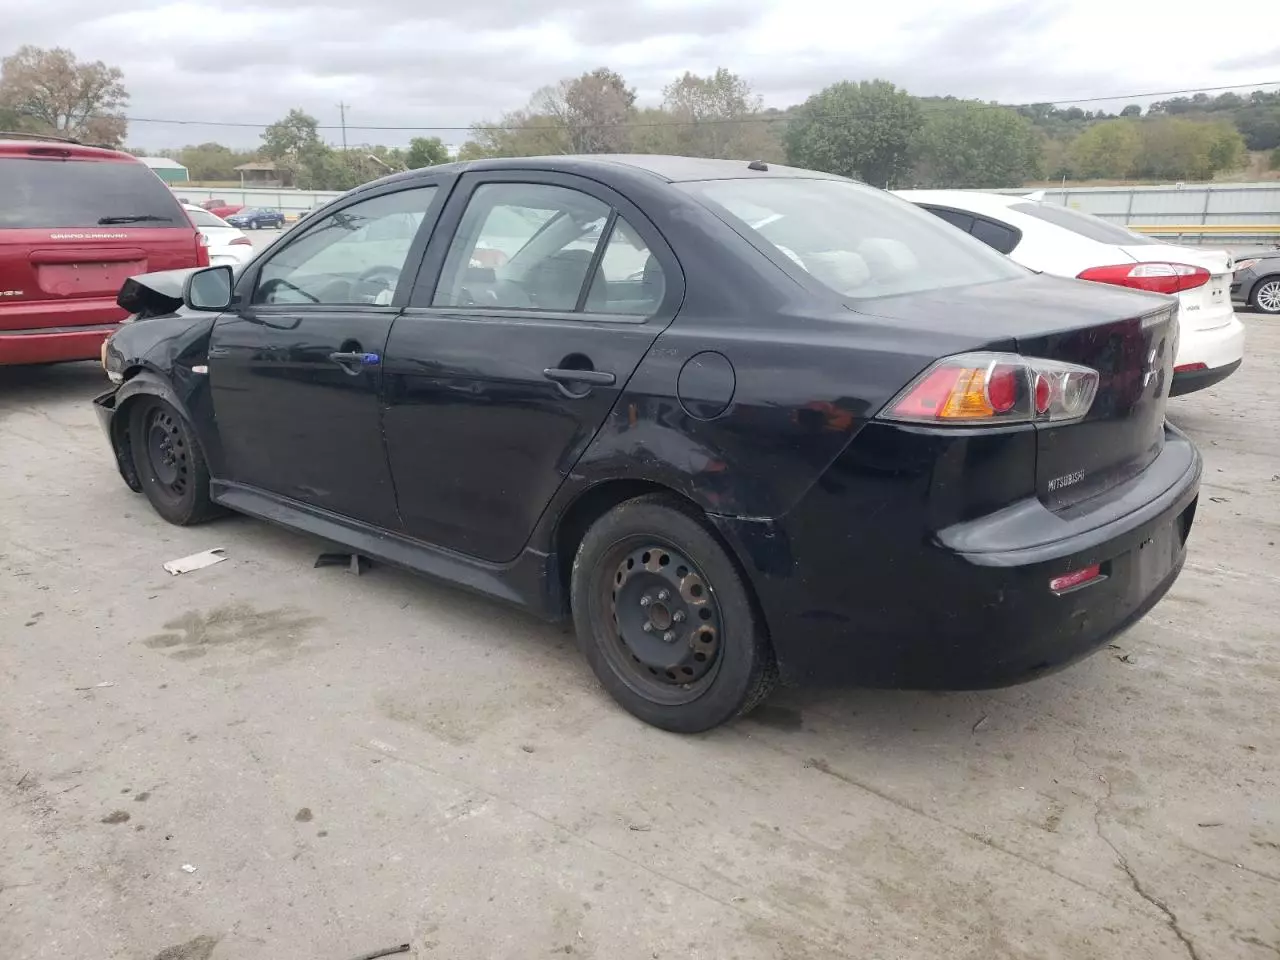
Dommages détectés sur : plaque d'immatriculation avant, pare-choc avant, capot, aile avant droite, aile avant gauche, porte avant gauche, porte arrière gauche, malle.
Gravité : majeur